Lodgement

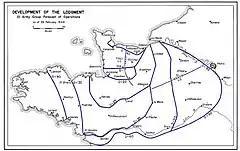
A map showing the pre-invasion Allied plans for the development of the lodgement area in France during Operation Overlord

A lodgement or lodgment is an enclave, taken and defended by force of arms against determined opposition, made by increasing the size of a bridgehead, beachhead, or airhead into a substantial defended area, at least the rear parts of which are out of direct line of fire.